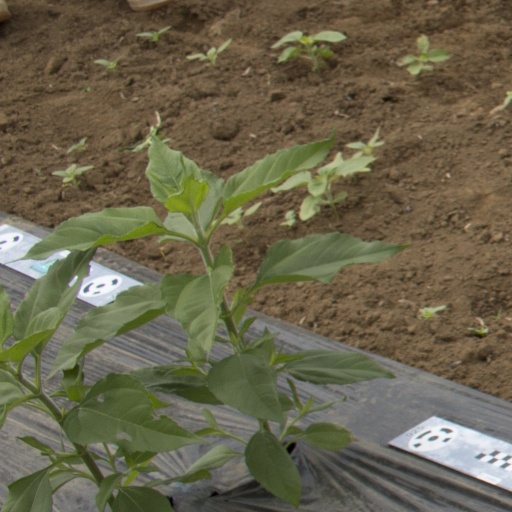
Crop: Jerusalem artichoke